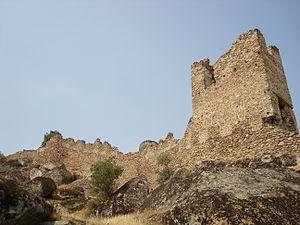
Les Markovi Kuli, ou Tours de Marko sont les restes d'un château fort construit au XIVᵉ siècle par le roi Marko Kraljević. Les ruines se trouvent au sommet d'un promontoire rocheux à proximité de la ville de Prilep. Le site présente des traces d'occupation largement antérieures au roi Marko et c'est également un site naturel d'exception. À ce titre, il est protégé par l'IUCN depuis 1965 et il est inscrit sur la liste indicative du Patrimoine mondial de l'Unesco depuis 2004.
Marko Mrnjavčević était de jure le roi des Serbes de 1371 à 1395, tandis que de facto, il n'a régné que sur un territoire de la Macédoine occidentale centré autour de Prilep. Il est connu sous plusieurs noms, Prince Marko et Roi Marko, tous utilisés par la tradition orale des Slaves du sud, pour laquelle il est devenu un personnage important pendant l'occupation ottomane des Balkans.
Prilep est une municipalité et une ville du centre-sud de la République de Macédoine. La municipalité comptait 76 768 habitants en 2002 et, avec ses 1 194,44 km², c'est la plus grande municipalité du pays. La ville en elle-même compte 66 246 habitants, le reste de la population étant réparti dans les villages alentour. Prilep est surnommée « la ville sous les tours de Marko » à cause de la proximité des tours du roi Marc fils de Mournyav. C'est, avec Bitola, l'un des deux grands centres économiques du sud du pays. Prilep est surtout connue pour sa production de tabac.